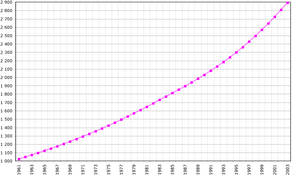
La population mauritanienne est composée de Maures, de Toucouleurs, de Soninkés et de Wolofs.